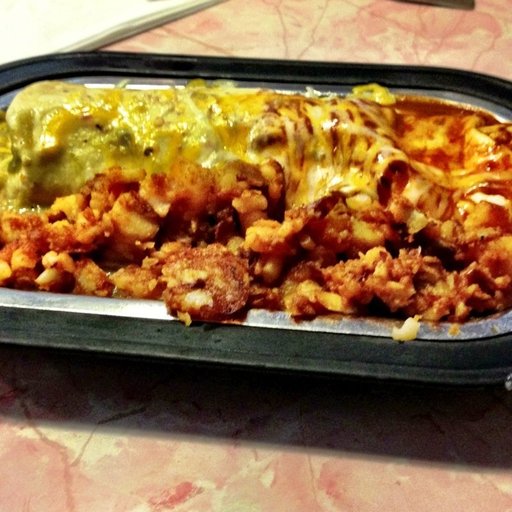
Label: breakfast_burrito